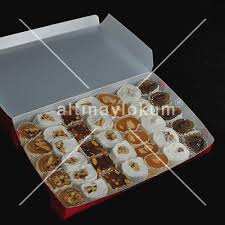
Yemek: lokum